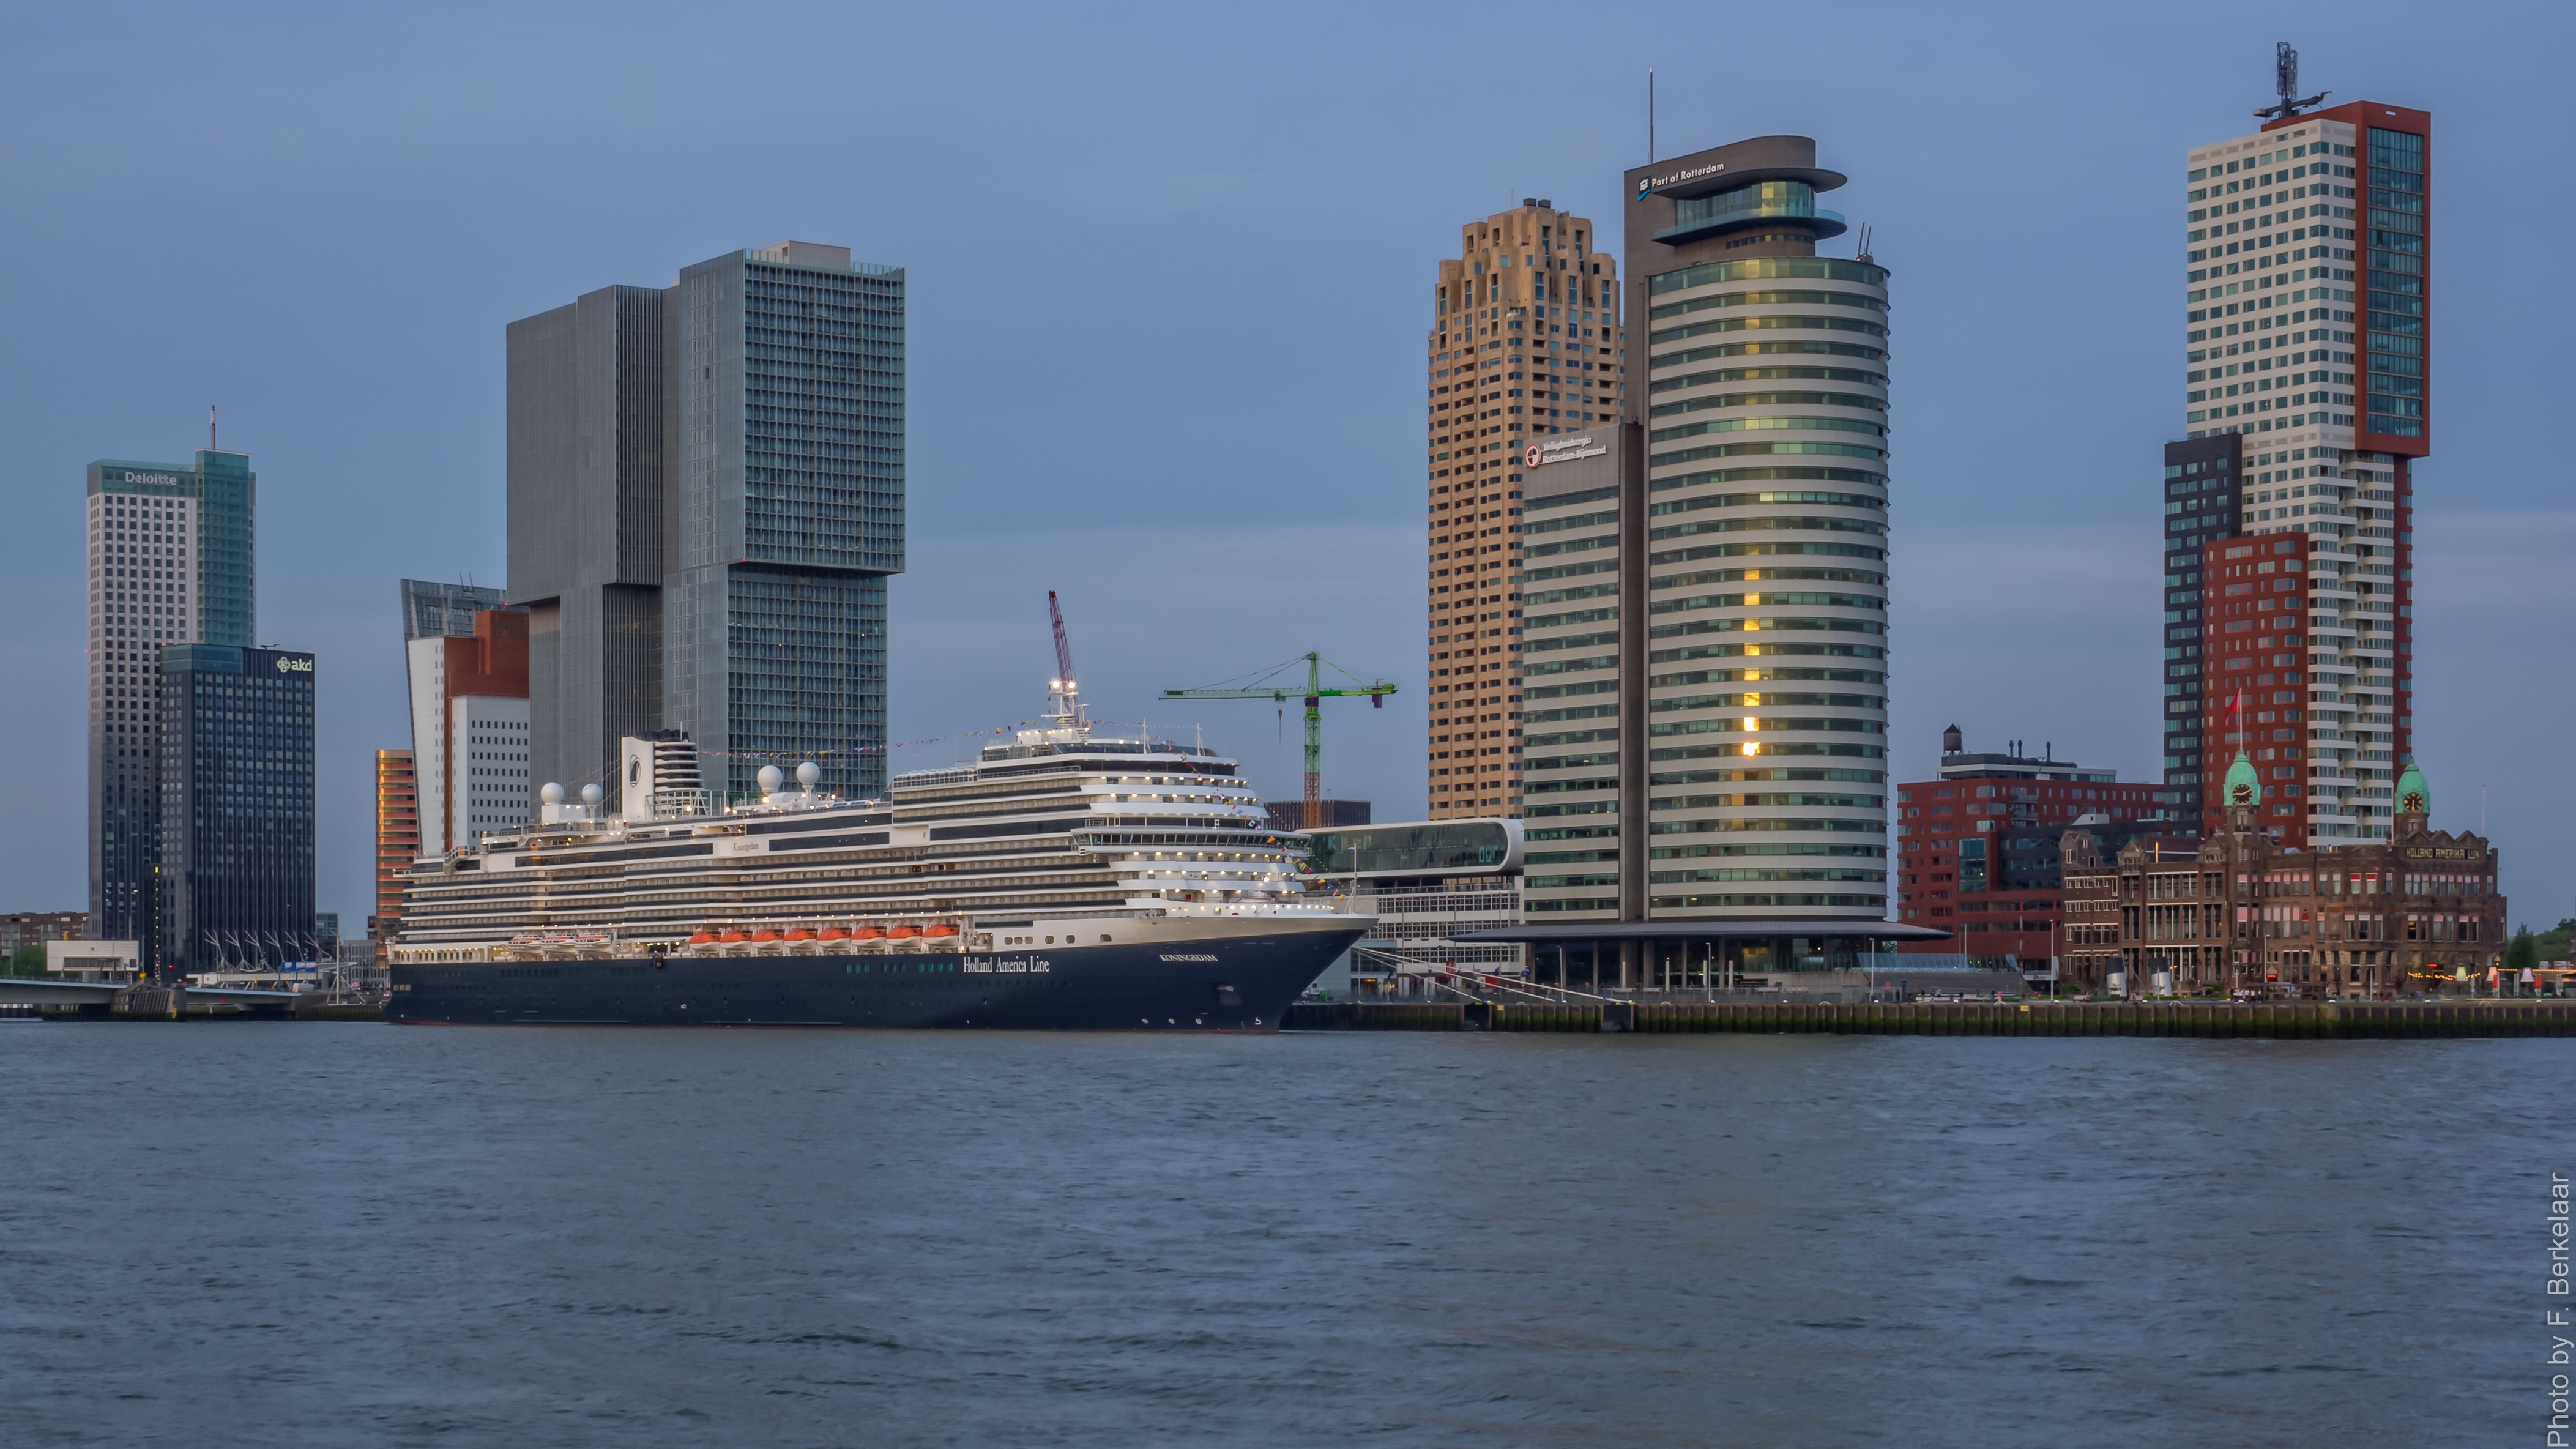
sea, dock, skyline, city, skyscraper, ship, cityscape, downtown, vehicle, tower, landmark, harbor, marina, tower block, nederland, rotterdam, zuidholland, twop, watercraft, cruise ship, nieuwemaas, schip, nl, olympusm1240mmf28, portofrotterdam, navires, hollandamerikalijn, hal, cruiseterminal, passenger ship, koningsdam, mskoningsdam, freight transport, urban area, human settlement